Adam Topolski

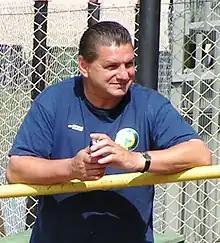

Adam Szczepan Topolski (born 25 December 1951) is a Polish professional football manager and former player who played as a defender in Poland and the United States. Since his retirement in 1988, he has amassed a considerable resume as a coach in Poland.